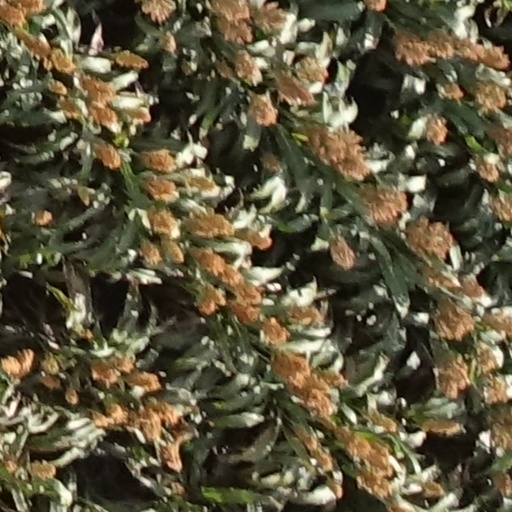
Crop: sorghum